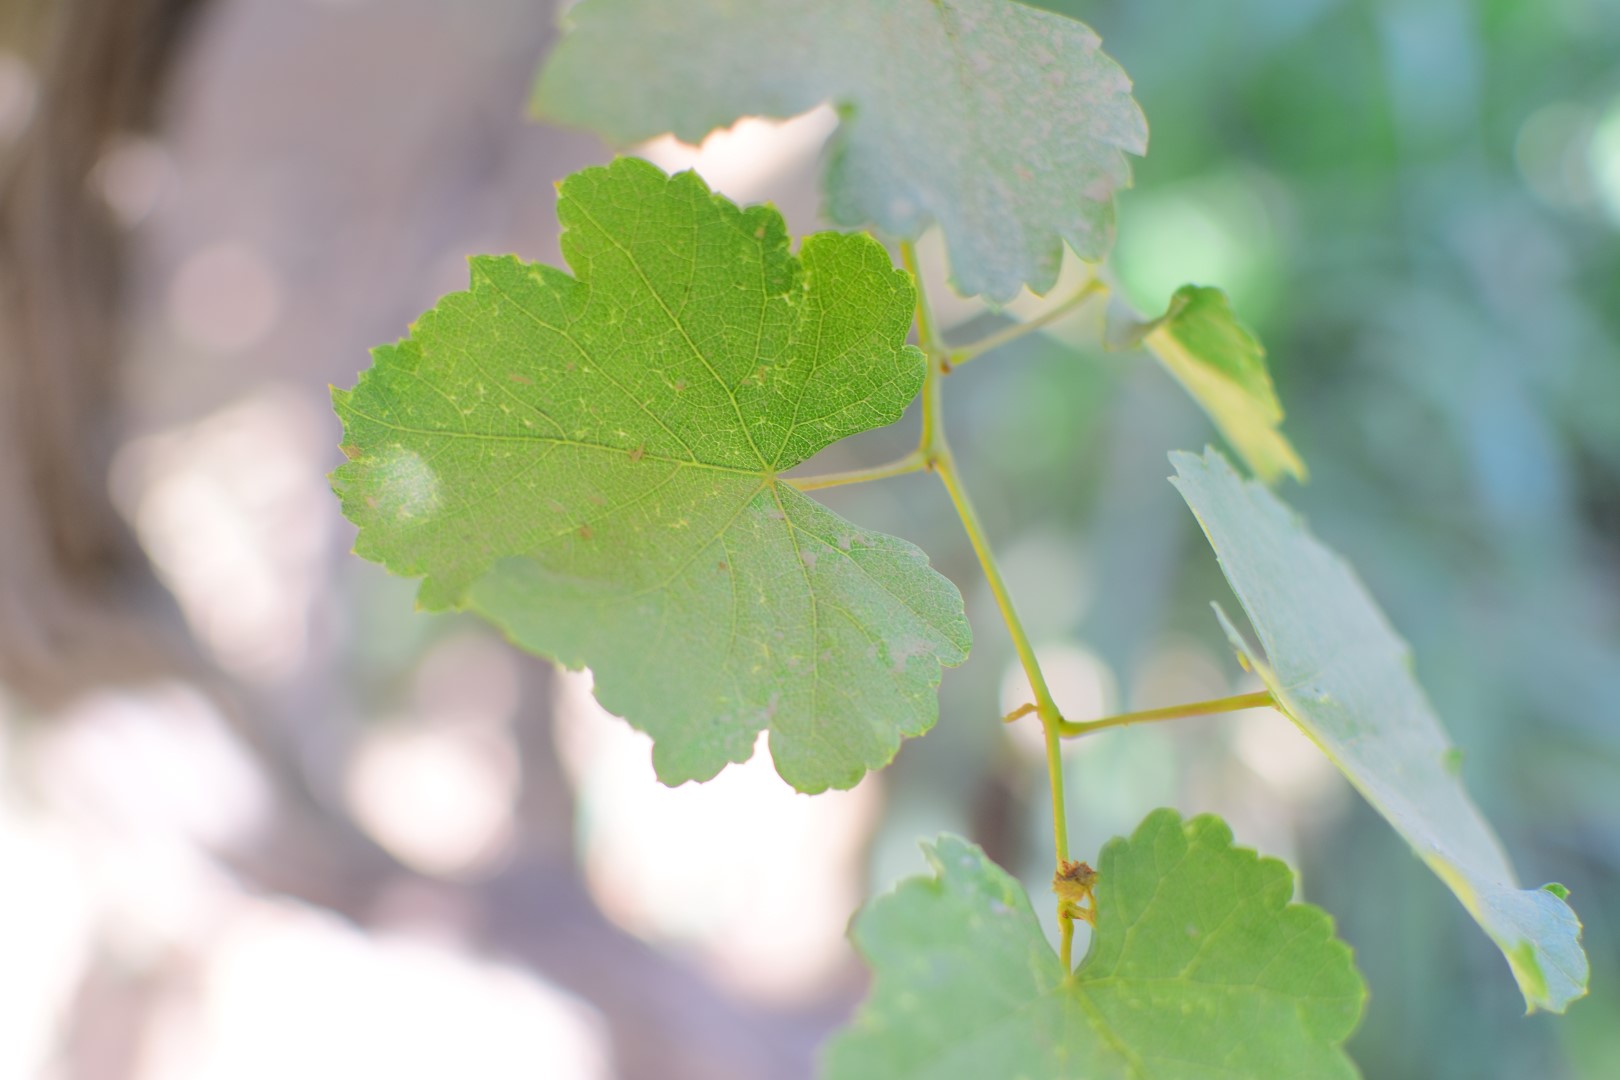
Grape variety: Frinsi